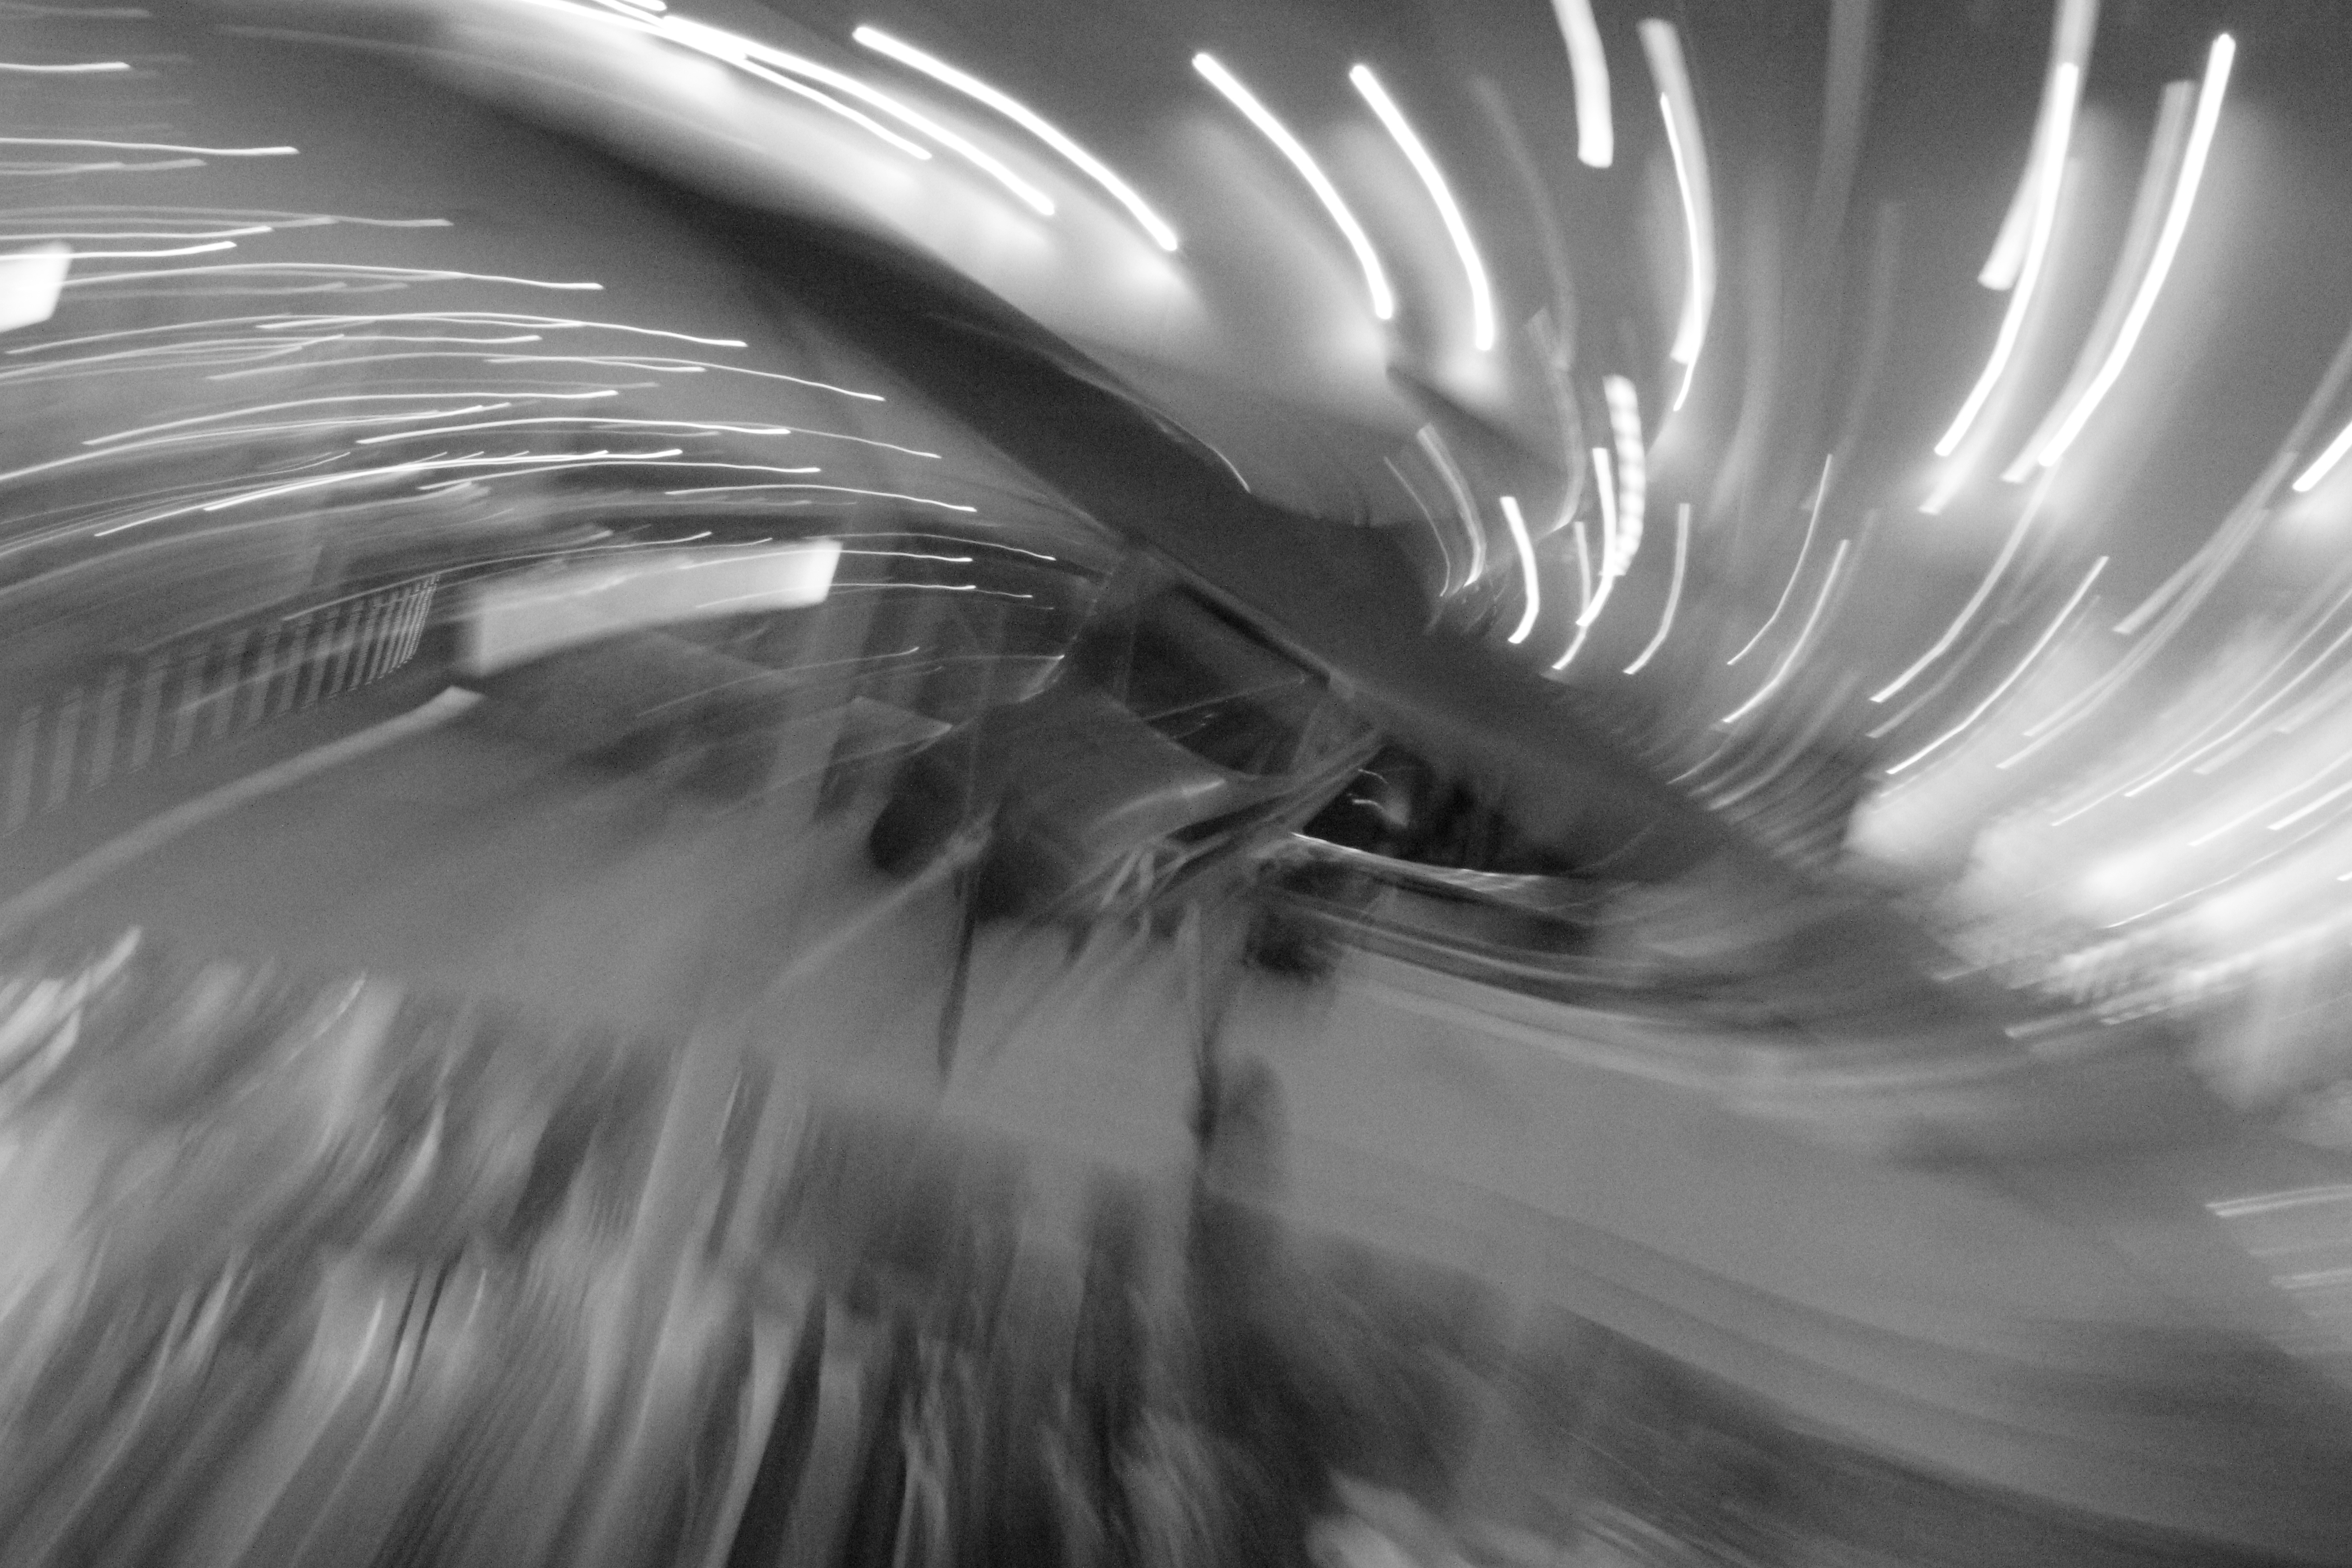
bird, wing, light, black and white, white, photography, sunlight, wave, reflection, darkness, black, monochrome, material, close up, macro photography, monochrome photography, atmosphere of earth, fractal art